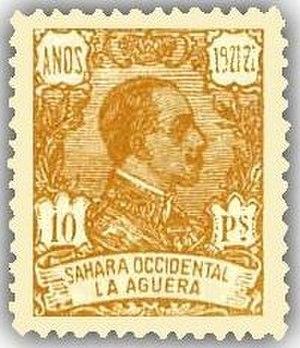
Cette liste vise à énumérer les personnalités présentes sur les timbres du Protectorat du Maroc, du Royaume du Maroc, des diverses colonies espagnoles de la zone, de la ville de Tanger occupée par des puissances étrangères et des bureaux de poste étrangers dans le Maroc colonisé.